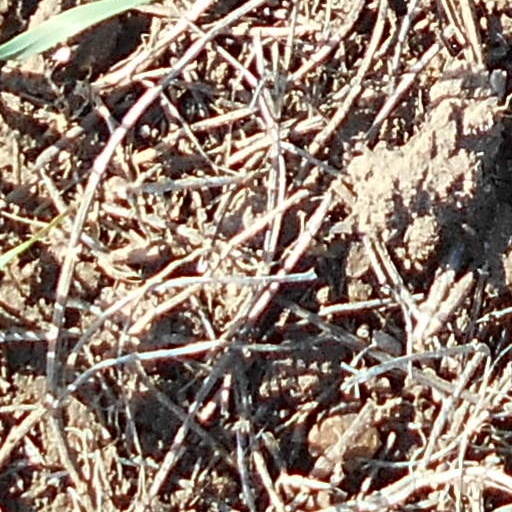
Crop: wheat